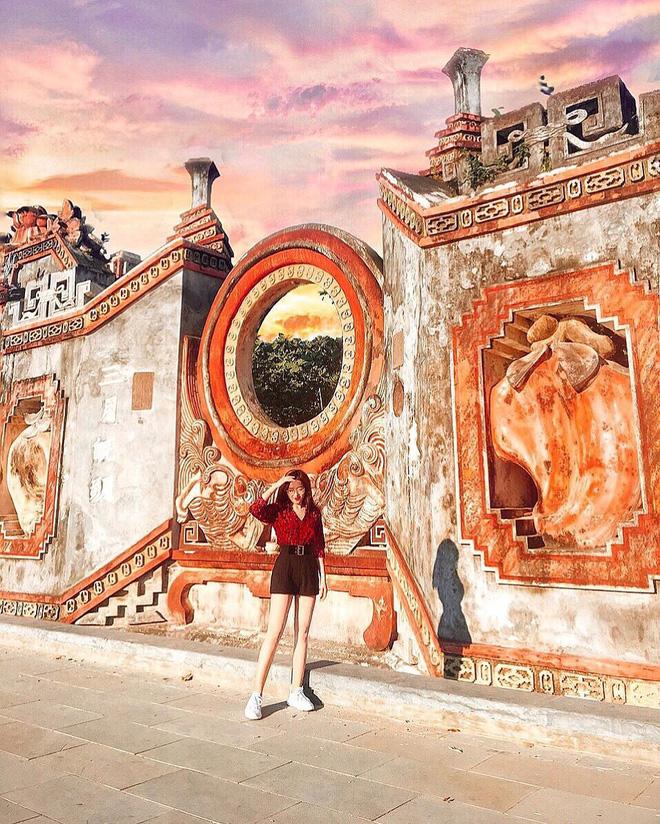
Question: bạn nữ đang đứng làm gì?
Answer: đang tạo dáng chụp ảnh